Crisis (British comics)

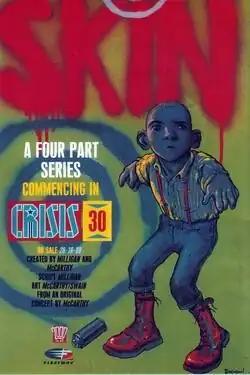
An advertisement for the cancelled serialisation of "Skin" in the pages of "Crisis". Art by Brendan McCarthy.

MacManus commissioned "Skin" by Peter Milligan, who had spent most of the eighties maintaining an unlikely balance between experimental creator-owned work such as anthology "Strange Days" with IPC freelance scripts for stories like "Action Force" and "M.A.S.K.". Illustrated by Brendan McCarthy, "Skin" was an uncompromising look at the life of a young skinhead with a birth defect, and was set to begin in "Crisis" #28. Hugely enthusiastic about the story, MacManus described it as being "at the cutting edge of British comics" in the pages of British comics magazine "Speakeasy". However, Fleetway's printers rebelled at running the story, and the company's legal advisors suggested it could be considered obscene under UK law. Sanders' replacement as managing director, John Davidge, felt the story was "lacking in taste" and ordered it to be replaced. MacManus found the decision absurd, given that Maxwell's publishing empire included pornographic magazines. The story would instead be published in 1992 as a graphic novel by American publisher Tundra. Ennis would later feel the "Skin" controversy led to an "atmosphere of nervous caution" at "Crisis".